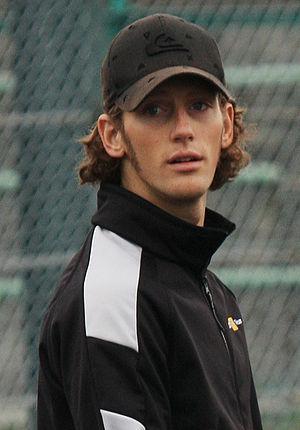
Le championnat du monde de Formule 1 2009 est la 60ᵉ édition du championnat du monde des pilotes. Organisé par la FIA, il s'est déroulé en dix-sept manches entre le 29 mars 2009 et le 1ᵉʳ novembre 2009. Il est remporté par le Britannique Jenson Button chez les pilotes et par son écurie, Brawn GP Formula One Team, chez les constructeurs.